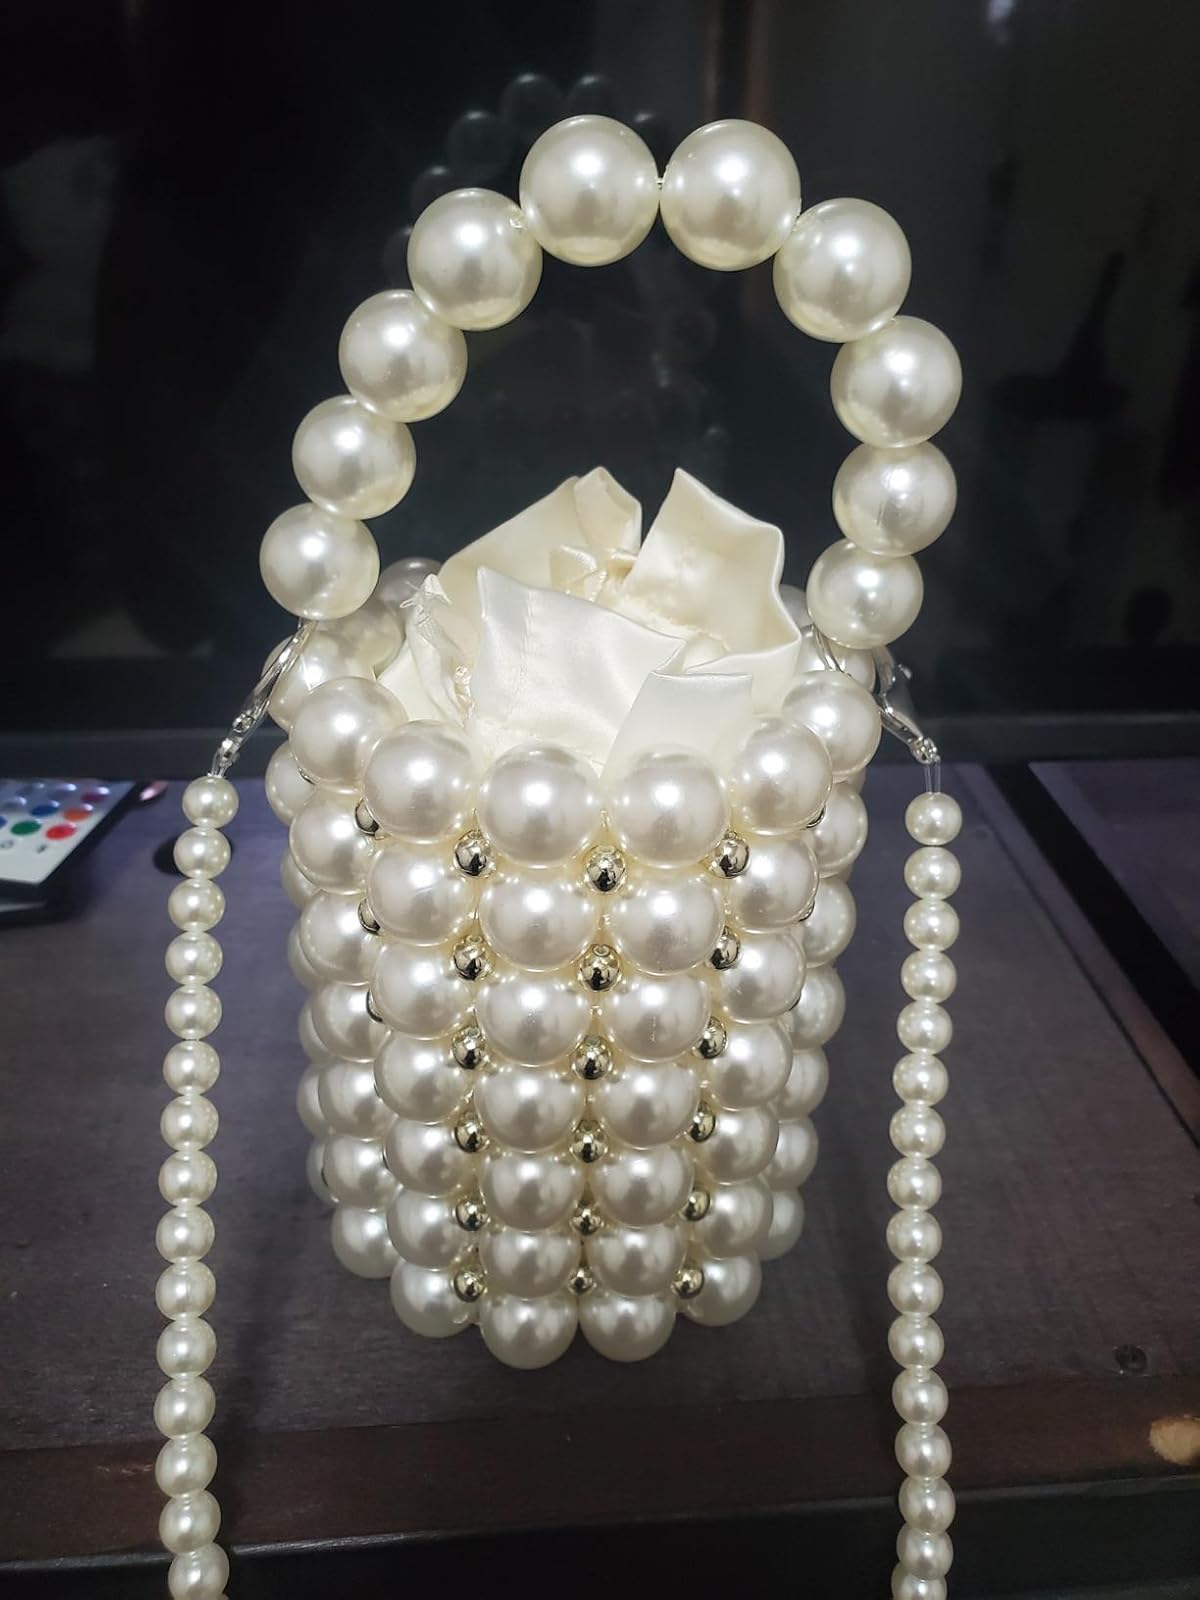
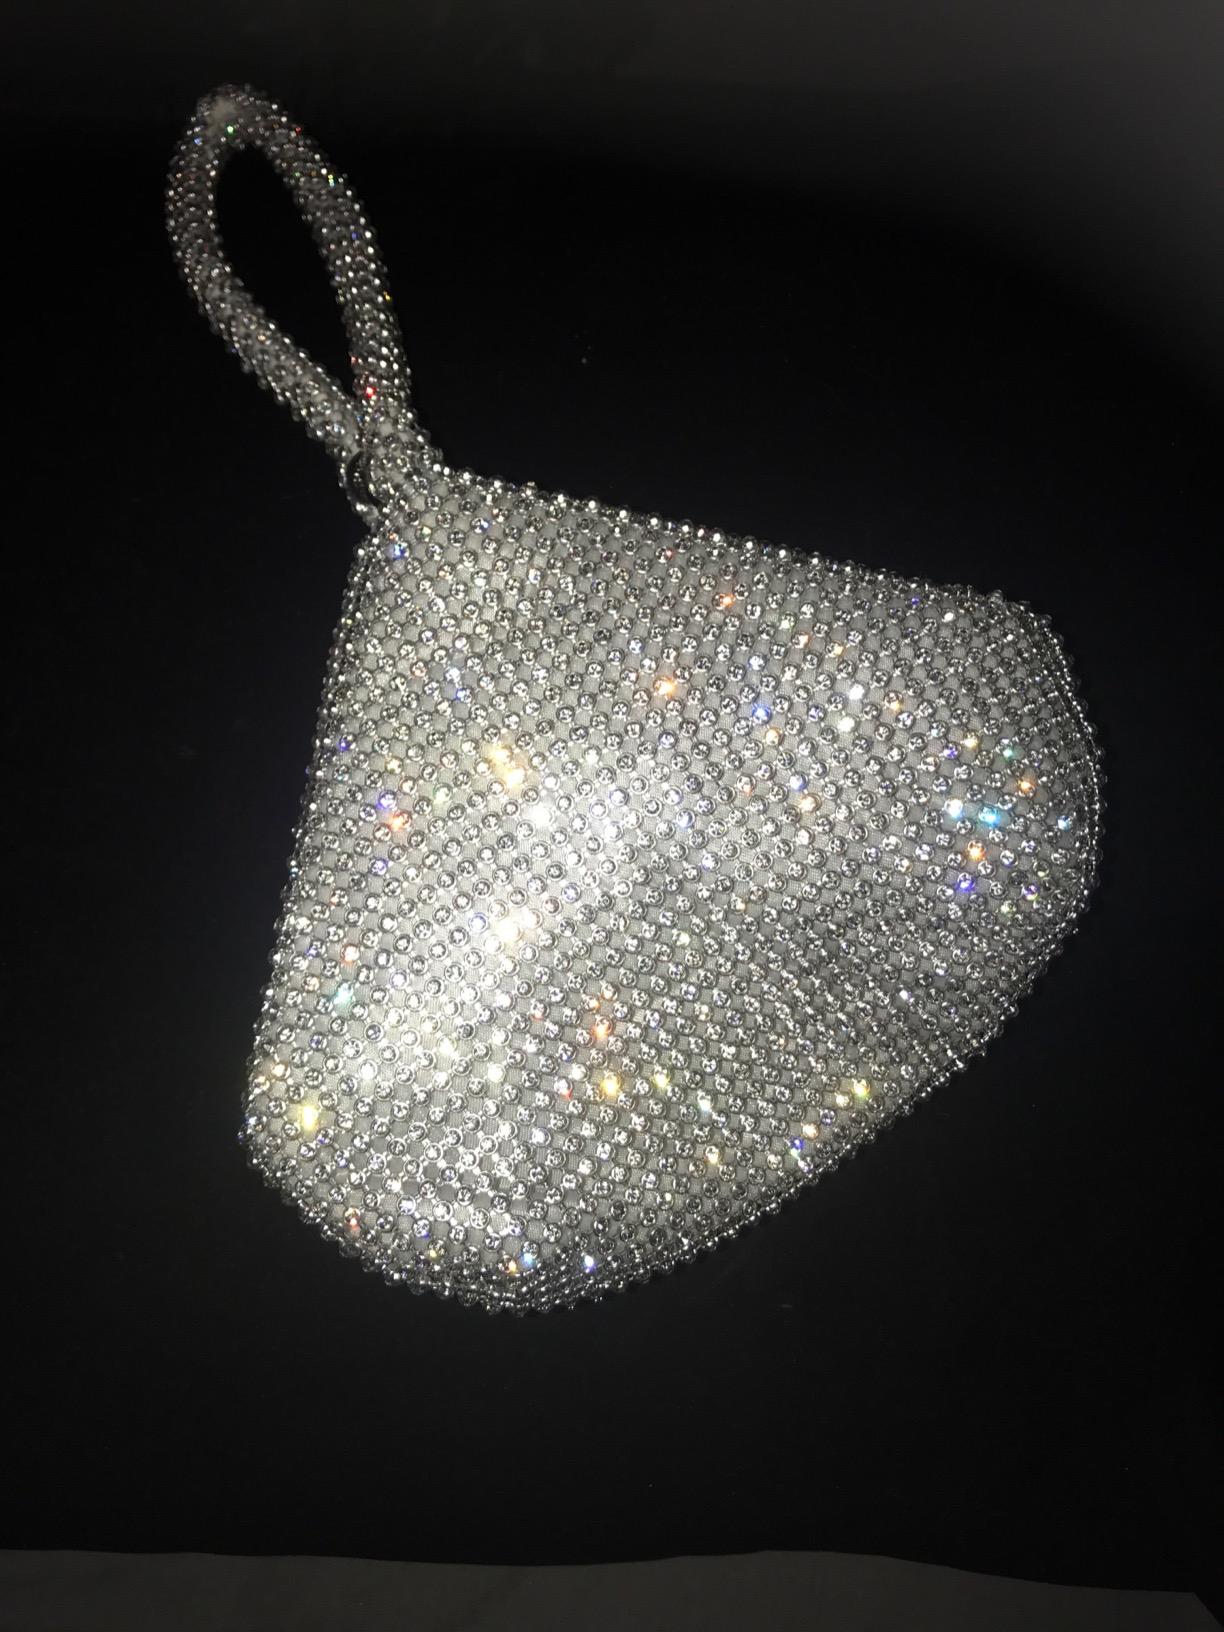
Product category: accessories_handbag
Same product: no